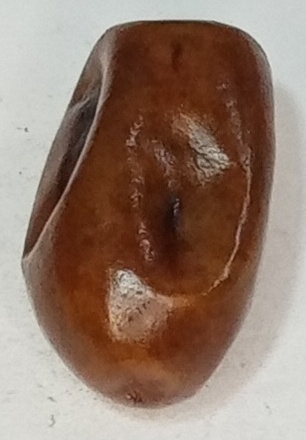
Variety: fasli-toto
Size: small
Grade: grade-1